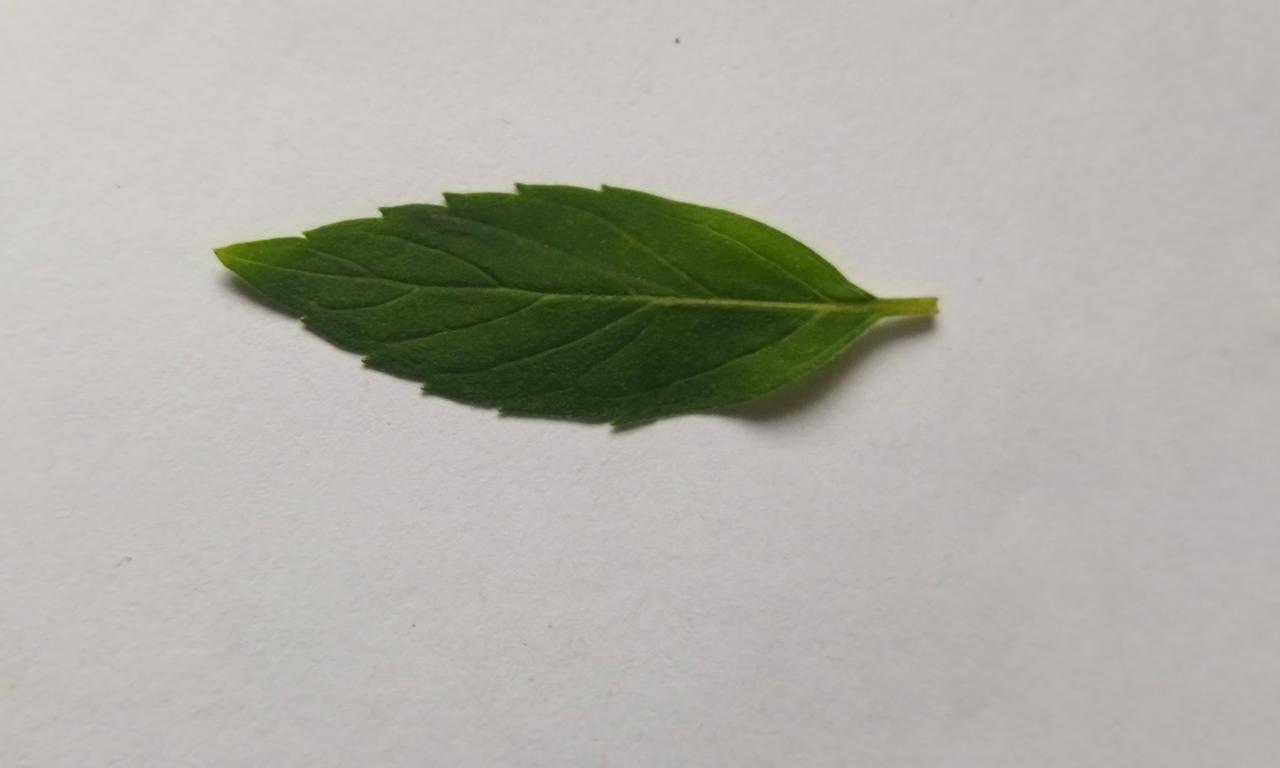
Label: Fresh